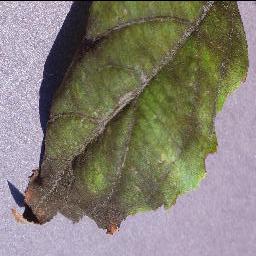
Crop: apple
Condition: scab